Batman Family

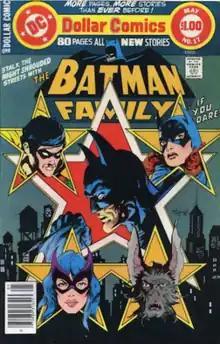
Various members of the Batman Family on the cover of "Batman Family" #17 (May 1978). Art by Michael Kaluta and Tatjana Wood.

Batman Family is an American comic book anthology series published by the comic book publishing company DC Comics which ran from 1975 to 1978, primarily featuring stories starring supporting characters to the superhero Batman. An eight-issue miniseries called "Batman: Family" was published from December 2002 to February 2003.